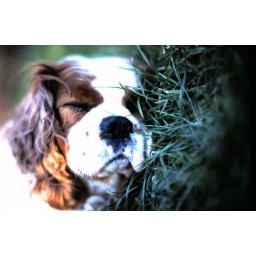
robby dog in grass